Rufus Lamson House

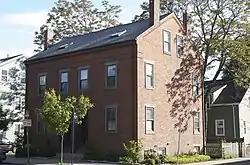

Rufus Lamson House is a historic house in Cambridge, Massachusetts, listed on the National Register of Historic Places in 1982, a few blocks from the Lamson Place.